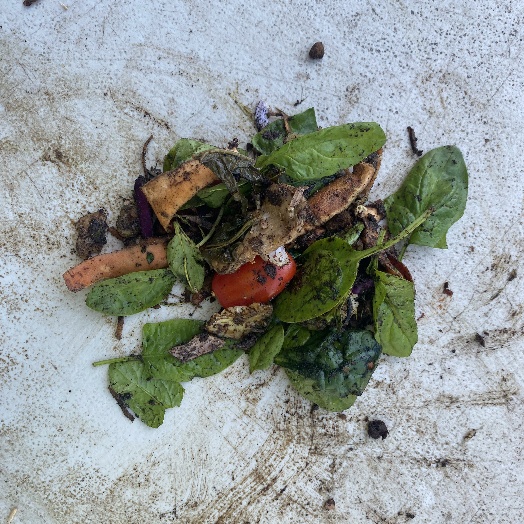
Label: Food Organics